Theophobos

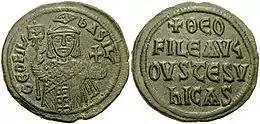
"Follis" of Emperor Theophilos.

Theophobos was born to a family originally belonging to the Iranian aristocracy. He was originally a member of the Khurramite sect in western Iran, which was being persecuted by the Abbasid Caliphate. In October/November 833, they were defeated by the armies of Caliph al-Mu'tasim under Ishaq ibn Ibrahim. Thus, in 834, Nasr with some fourteen thousand other Khurramites, crossed the Armenian highland and fled to the Byzantine Empire. There, they converted to Christianity, were given widows from military families as wives, and enrolled into the Byzantine army in the so-called "Persian ". Nasr, now baptized Theophobos ('), was placed at the head of these troops, raised to the high rank of and given the hand of either Theophilos's sister or a sister of Empress Theodora in marriage. The addition of the "Persian" corps greatly strengthened the Byzantine military: not only were its members implacable enemies of the Arabs, but they may have raised the number of effectives in the Byzantine army by as much as a sixth. A seal belonging to Theophobos affords him the style of " of the Persians", indicating that Theophilos may have intended to install him as a ruler of a Byzantine-allied principality, probably in Azerbaijan and Kurdistan.